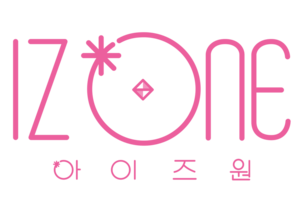
Iz*One est un girl group sud-coréen-japonais formé sous CJ E&M par le programme Produce 48 en 2018 sur Mnet. Le groupe est composé de douze membres : Kwon Eun-bi, Sakura Miyawaki, Kang Hye-won, Choi Ye-na, Lee Chae-yeon, Kim Chae-won, Kim Min-ju, Nako Yabuki, Hitomi Honda, Jo Yu-ri, Ahn Yu-jin et Jang Won-young.